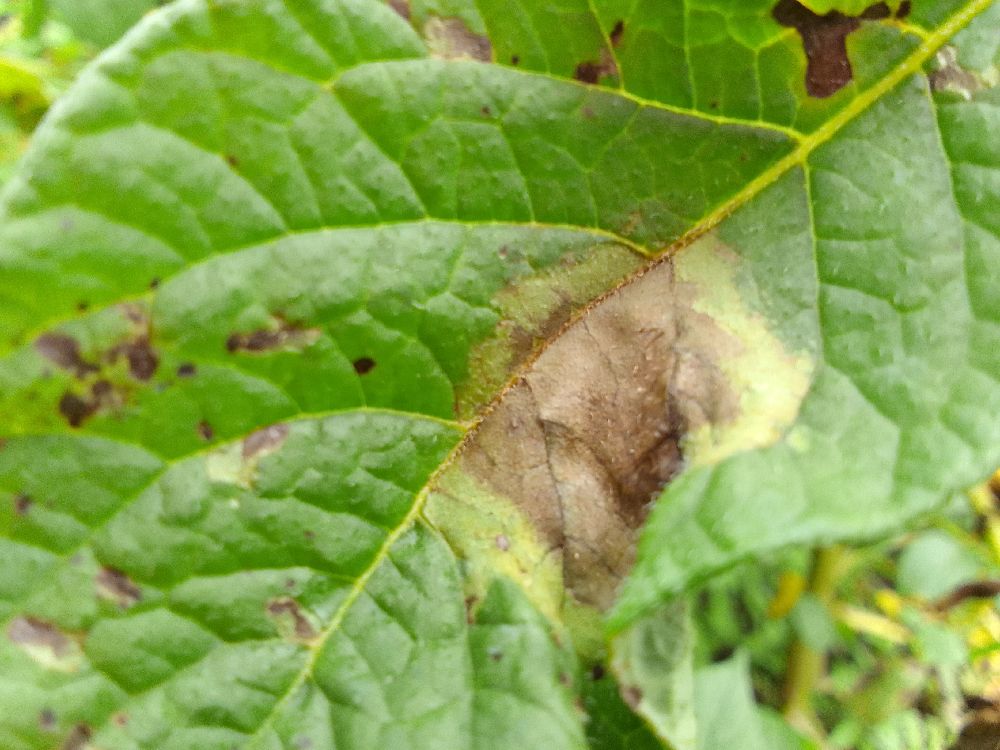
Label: Late blight